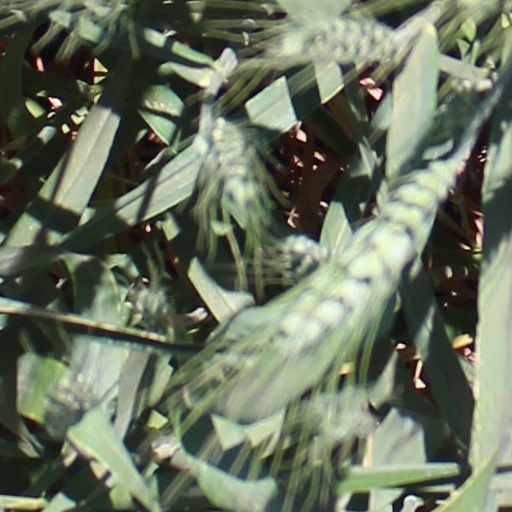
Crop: wheat